Larache expedition

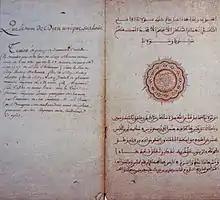
Commercial treaty signed by Mohammed ben Abdallah with France in 1767.

All the officers seeing Duchaffault's situation, they suggested that he should carry out a new expedition in broad daylight. However, the general did not want to decide anything without having consulted the captains of the other ships of his squadron. In the morning of June 27, he signals to all the commanders of the other ships to go on board. After having consulted them, he learned that all had the same idea of a new expedition. He then ordered the captain of each ship to join his board and arm the rowboats and canoes and to be ready for the signal that will be given to join the rowboats of his ship. He also asks the captains to set sail as close as possible to the entrance of the port, while Duchaffault's vessel does the same. Thus the frigates, the bombers and the chébecs begin to bombard the town of Larache until noon, they stop at lunch time, then start again from two hours.